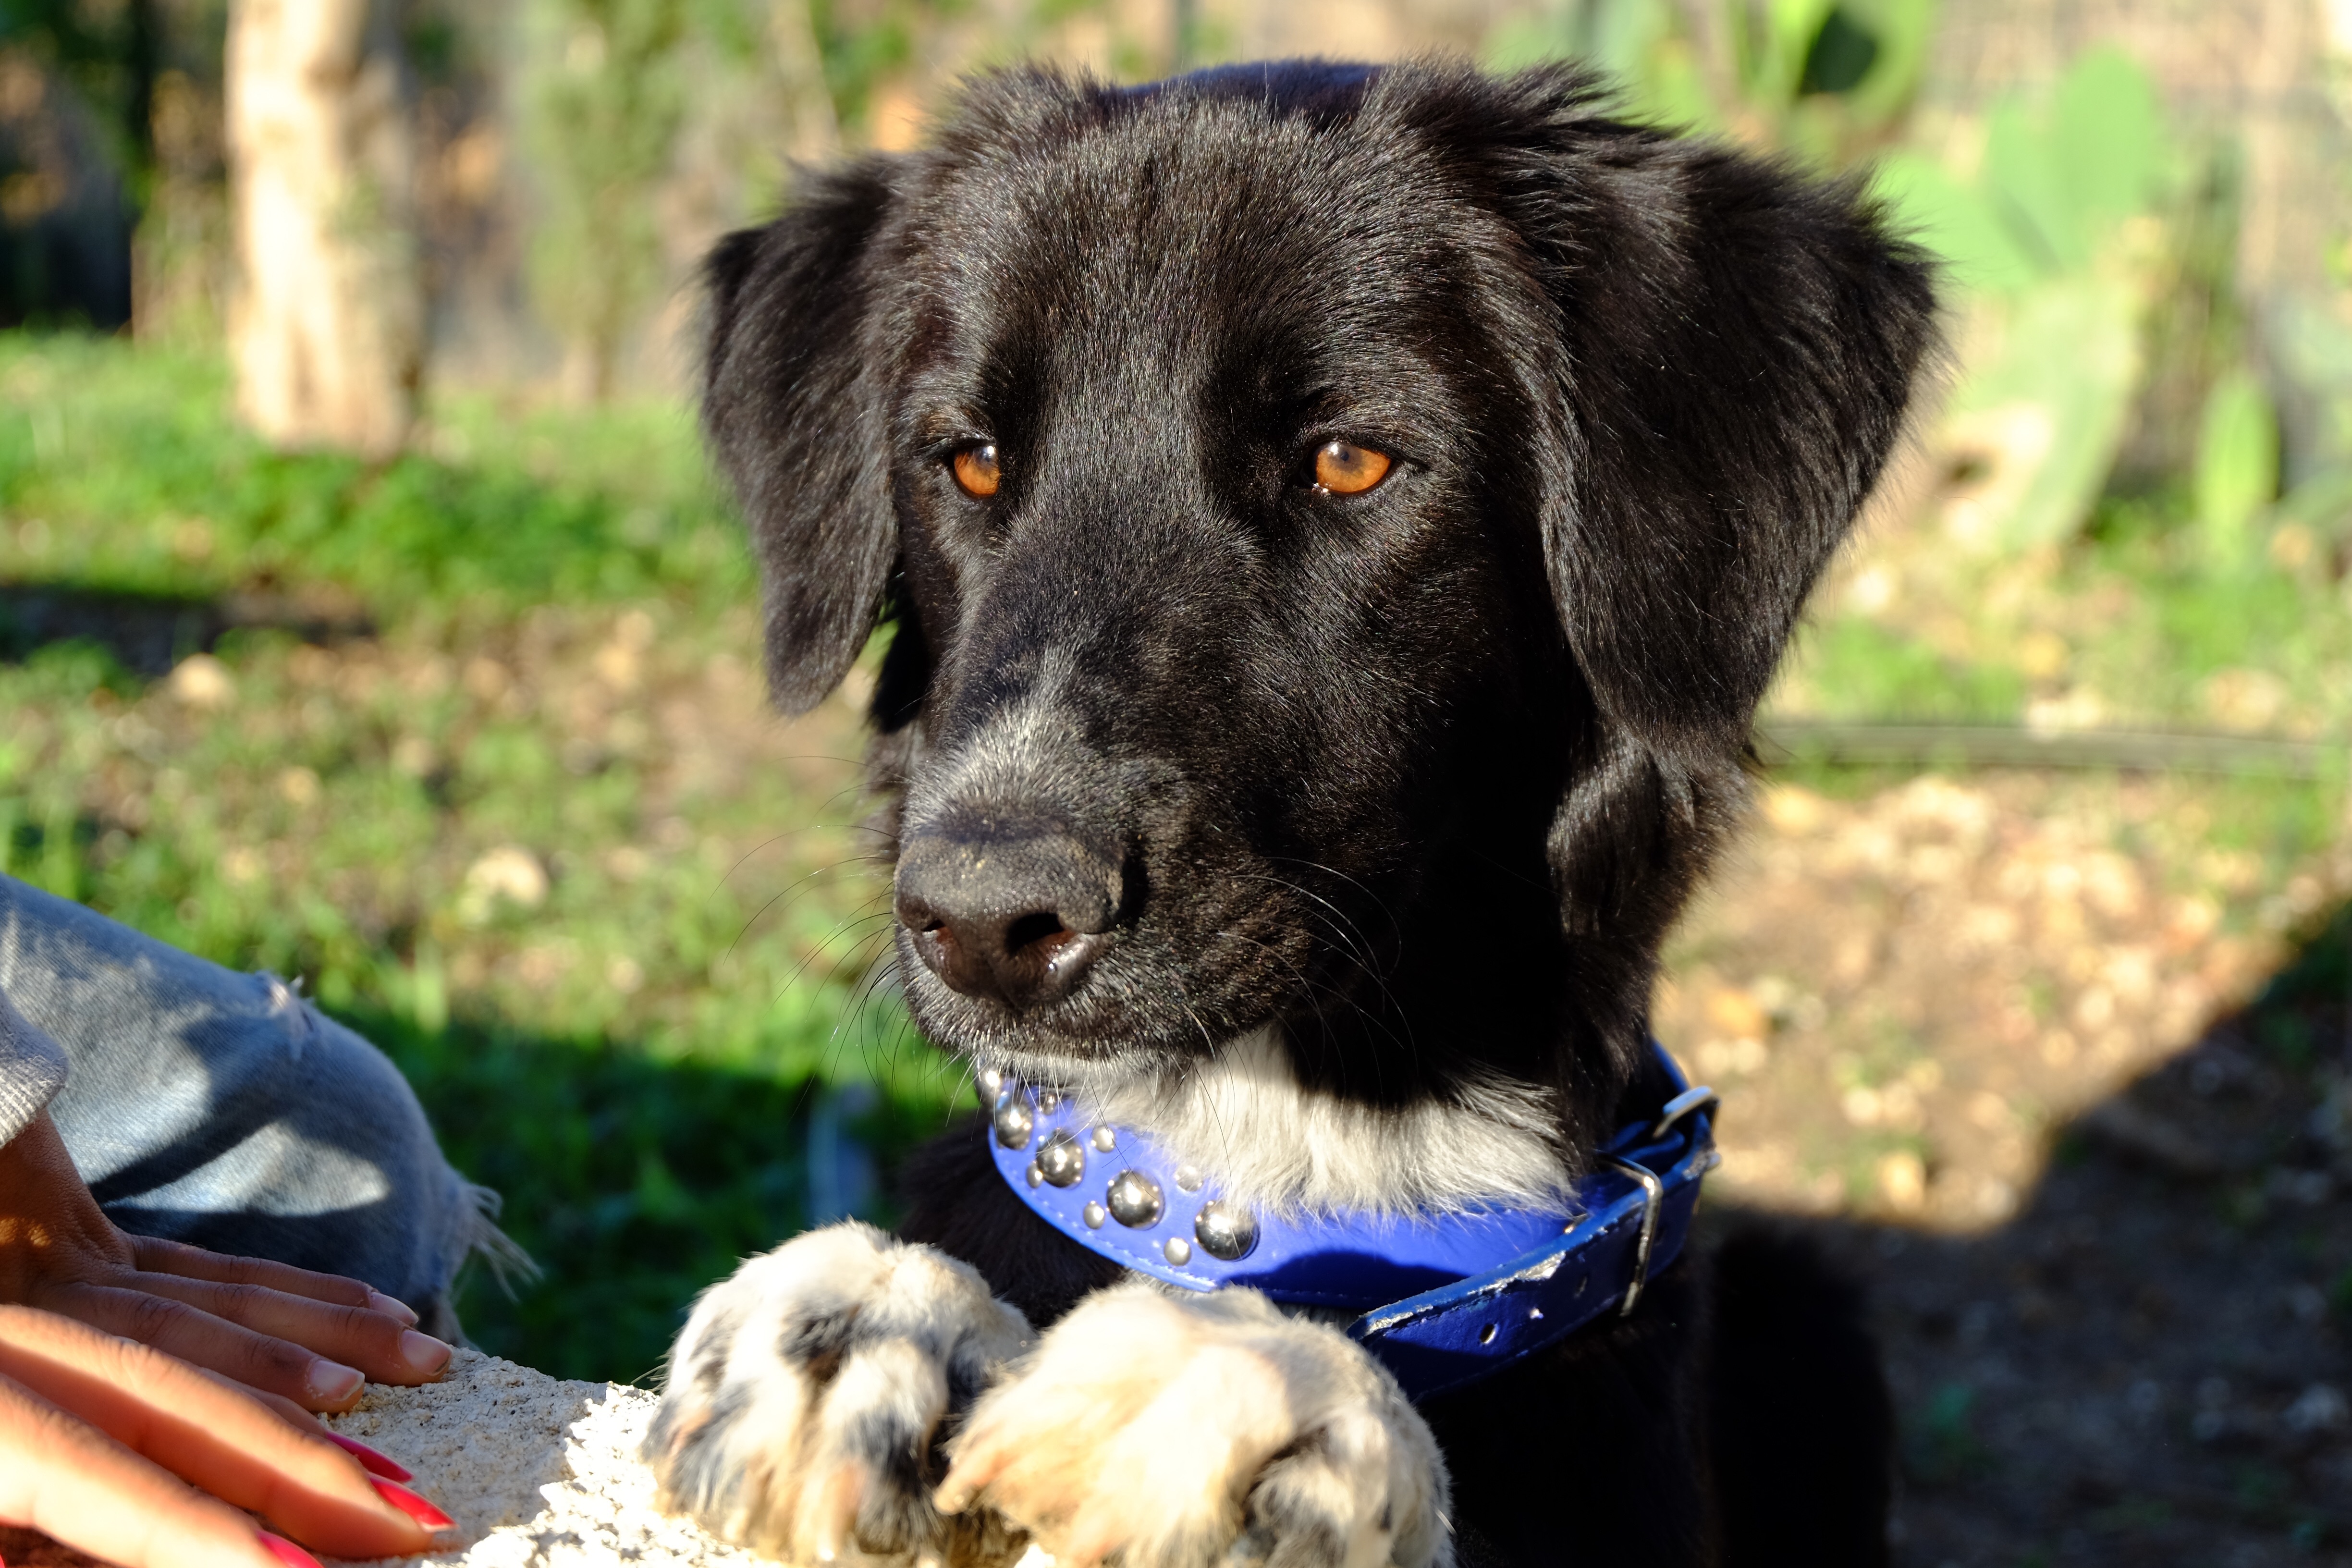
puppy, dog, pet, mammal, black dog, animals, vertebrate, labrador retriever, dog breed, retriever, flat coated retriever, dog like mammal, stabyhoun